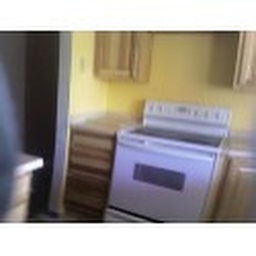
we moved the stove it used to be in the breakfast bar